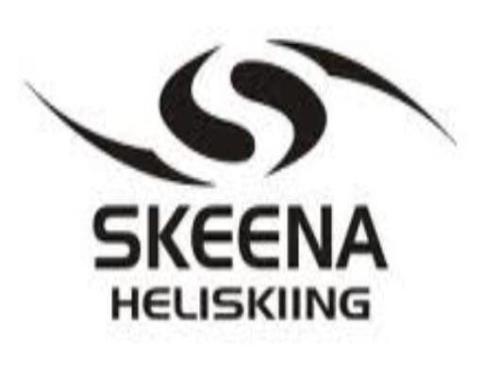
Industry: Others